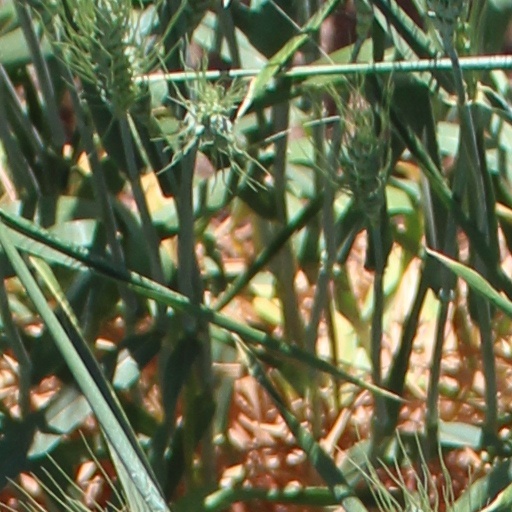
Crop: wheat